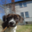
Label: dog